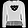
Label: Pullover